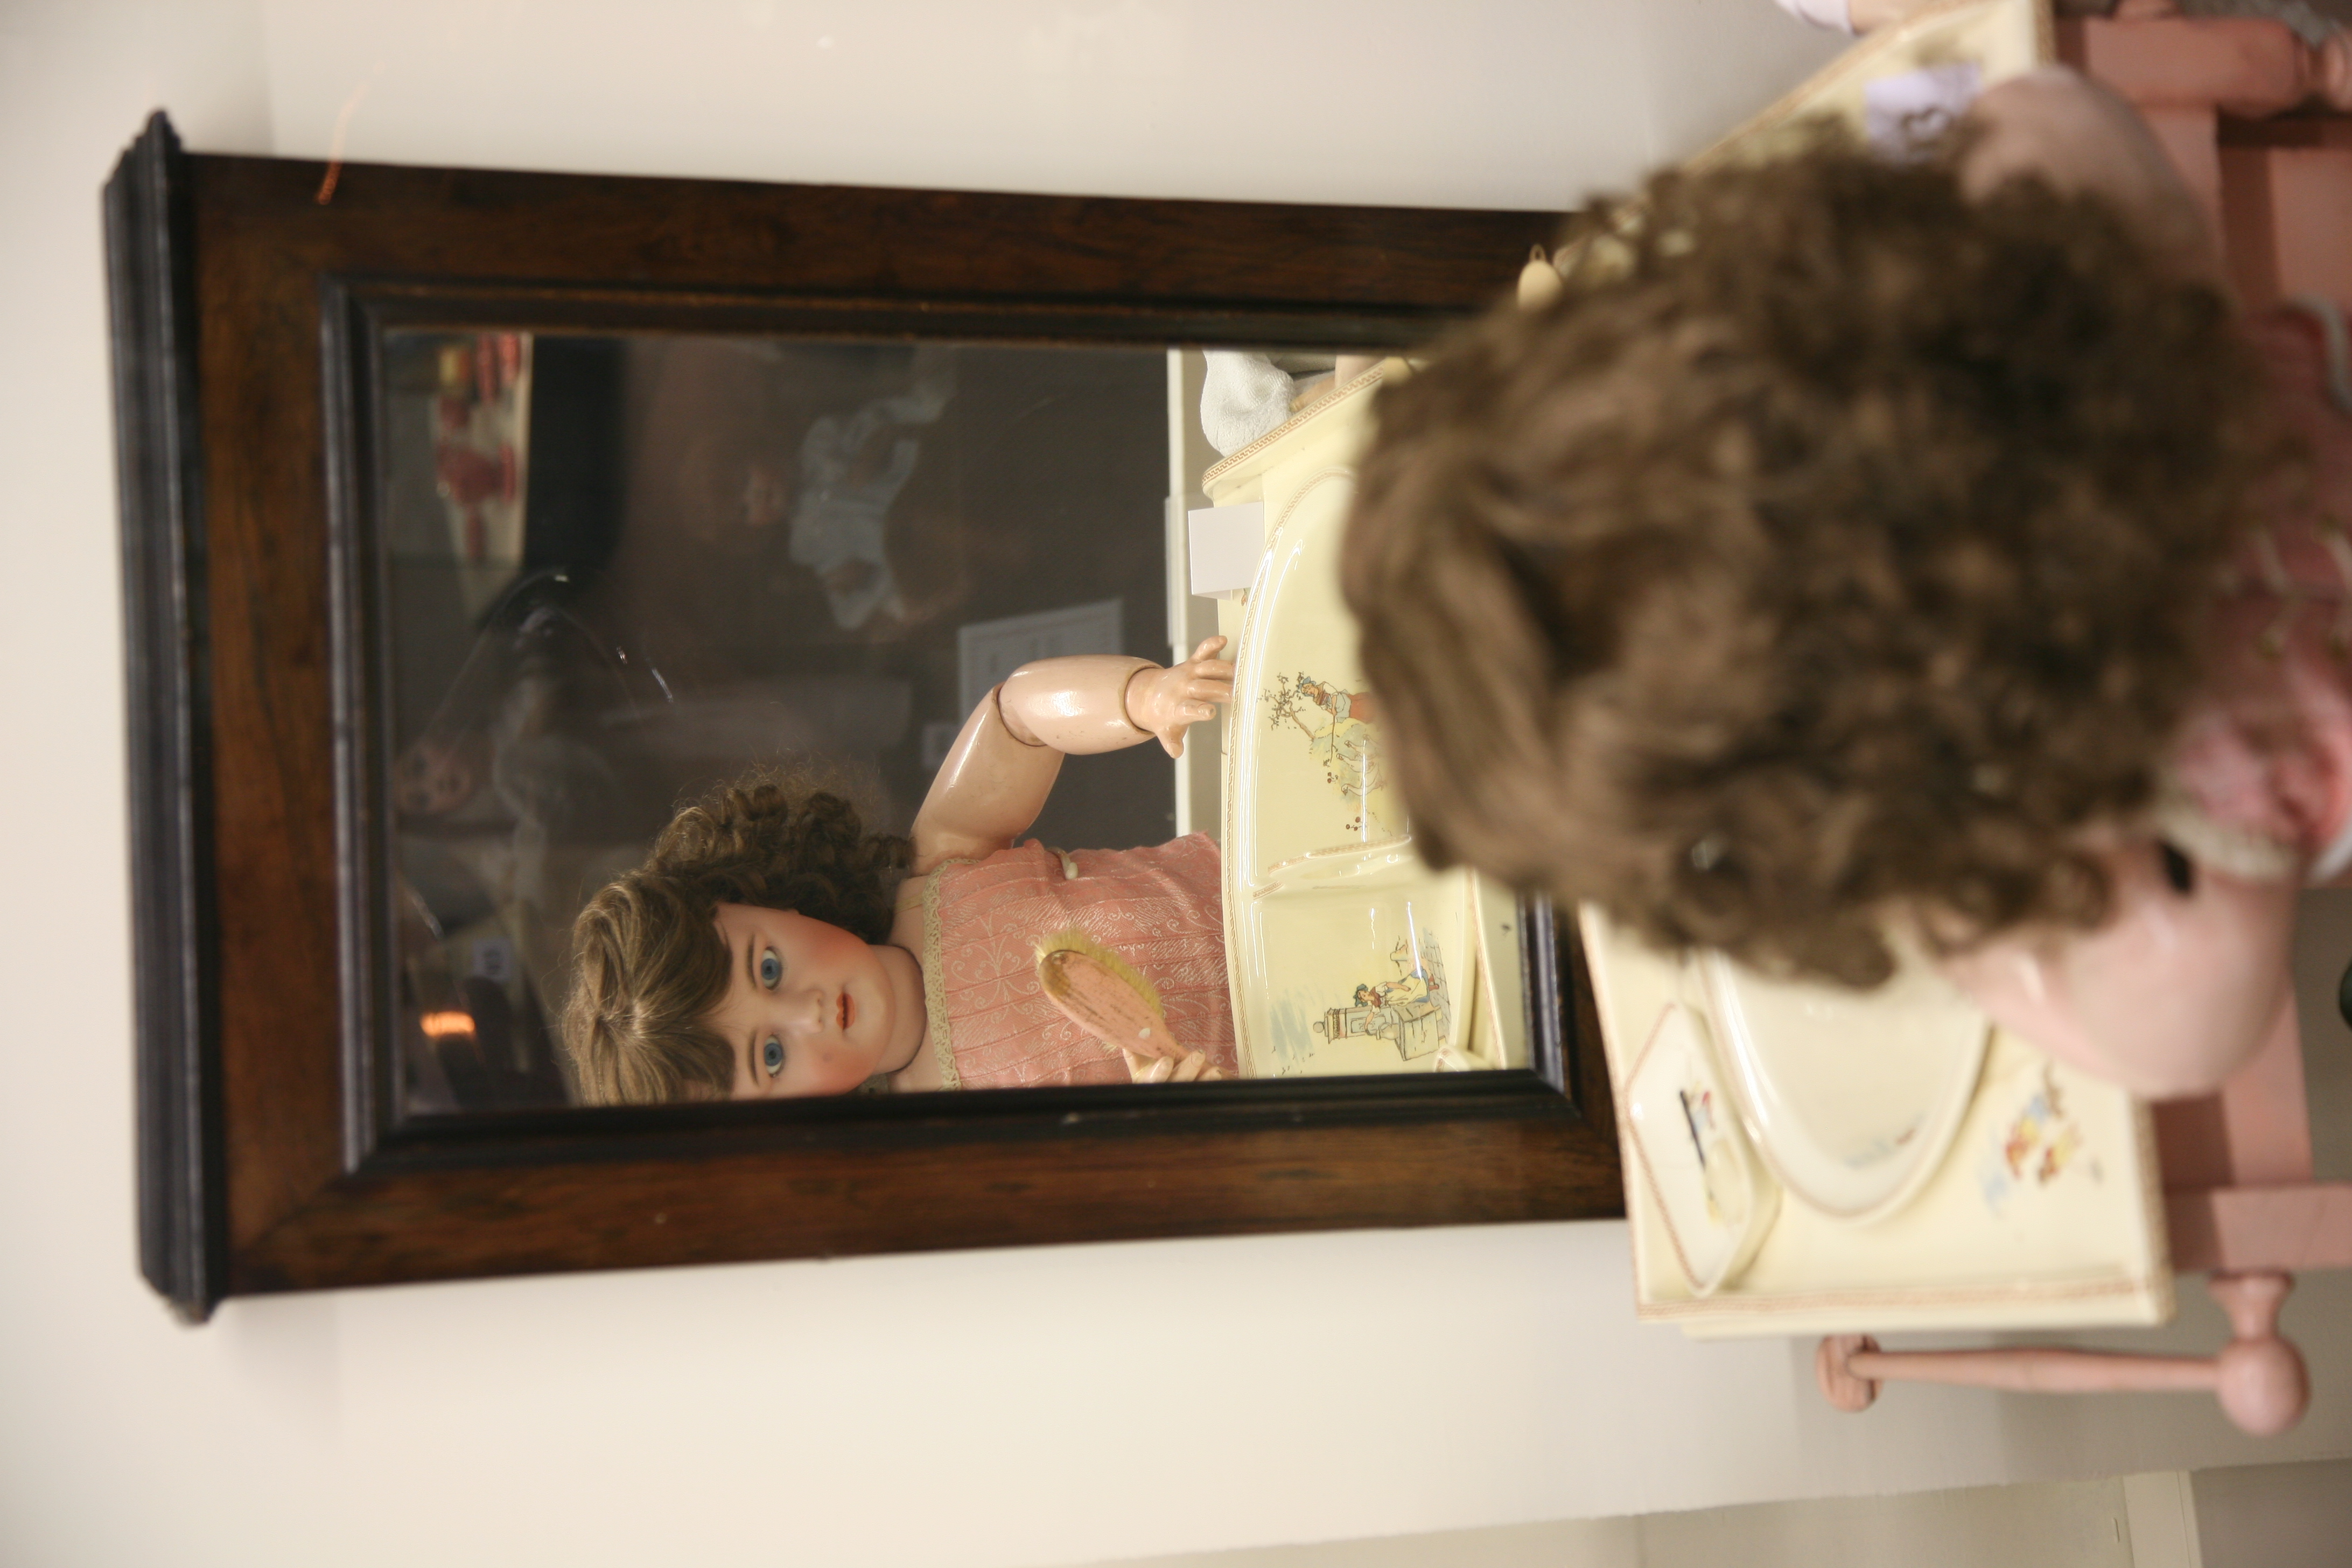
hair, portrait, child, hairstyle, dress, photograph, picture frame, alsace, jouet, mus e, poup e